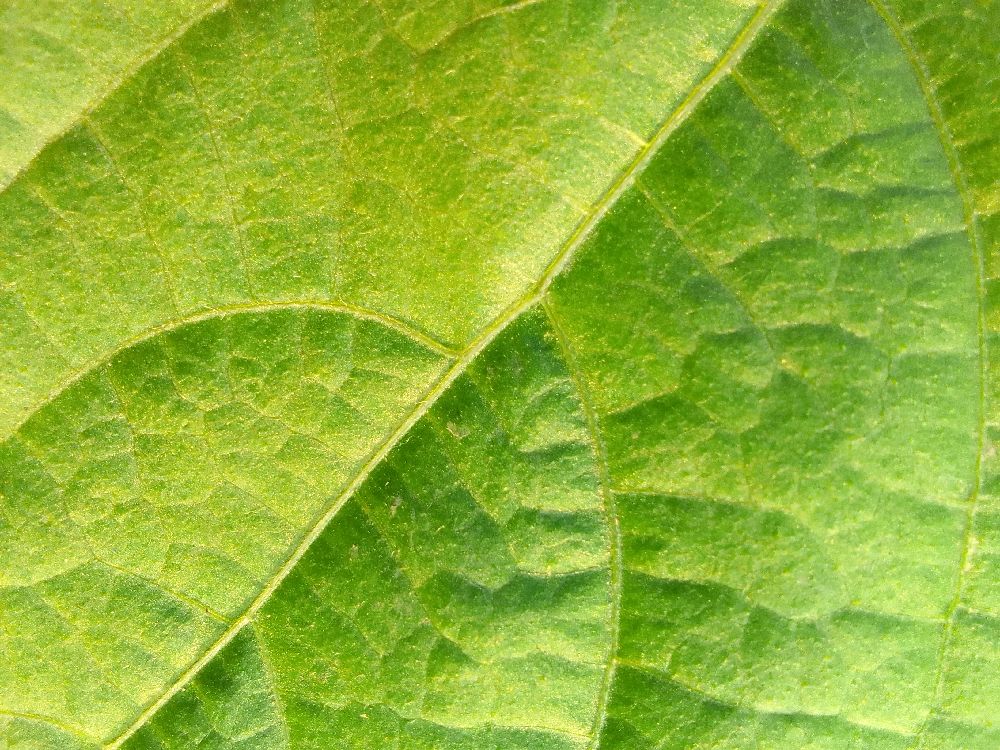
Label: healthy